Ridin' Thunder

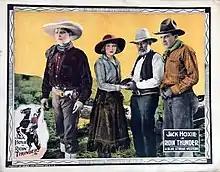
Lobby card

Ridin' Thunder is a 1925 American silent Western film directed by Clifford Smith and starring Jack Hoxie, Katherine Grant, and Francis Ford.